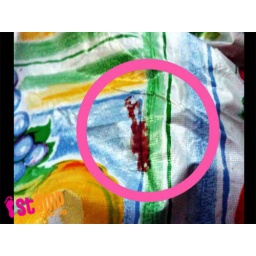
Loyang monkey attacks: This time it attacks pet birds and leaves mess in house